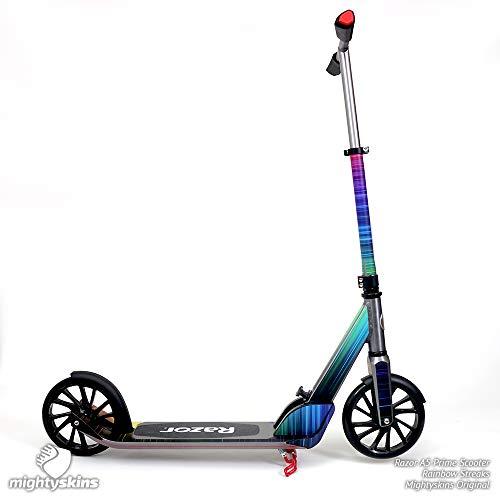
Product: Skin Compatible with Razor A5 Prime Scooter - Blue Scales | MightySkins Protective, Durable, and Unique Vinyl Decal wrap Cover | Easy to Apply, Remove, and Change Styles | Made in The USA
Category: Sports & Outdoors | Outdoor Recreation | Skates, Skateboards & Scooters | Scooters & Equipment | Accessories
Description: CUSTOM LOOK: Show off your own unique style with Mighty Skins for your Razor A5 Prime Scooter Don’t like the Blue Scales skin We have hundreds of designs to choose from, so your Razor A5 Prime Scooter will be as unique as you are.
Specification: ProductDimensions:10x0.1x20inches|ItemWeight:0.16ounces|ShippingWeight:0.96ounces|ASIN:B07JP57K77|Itemmodelnumber:RAA5PR-BlueScales